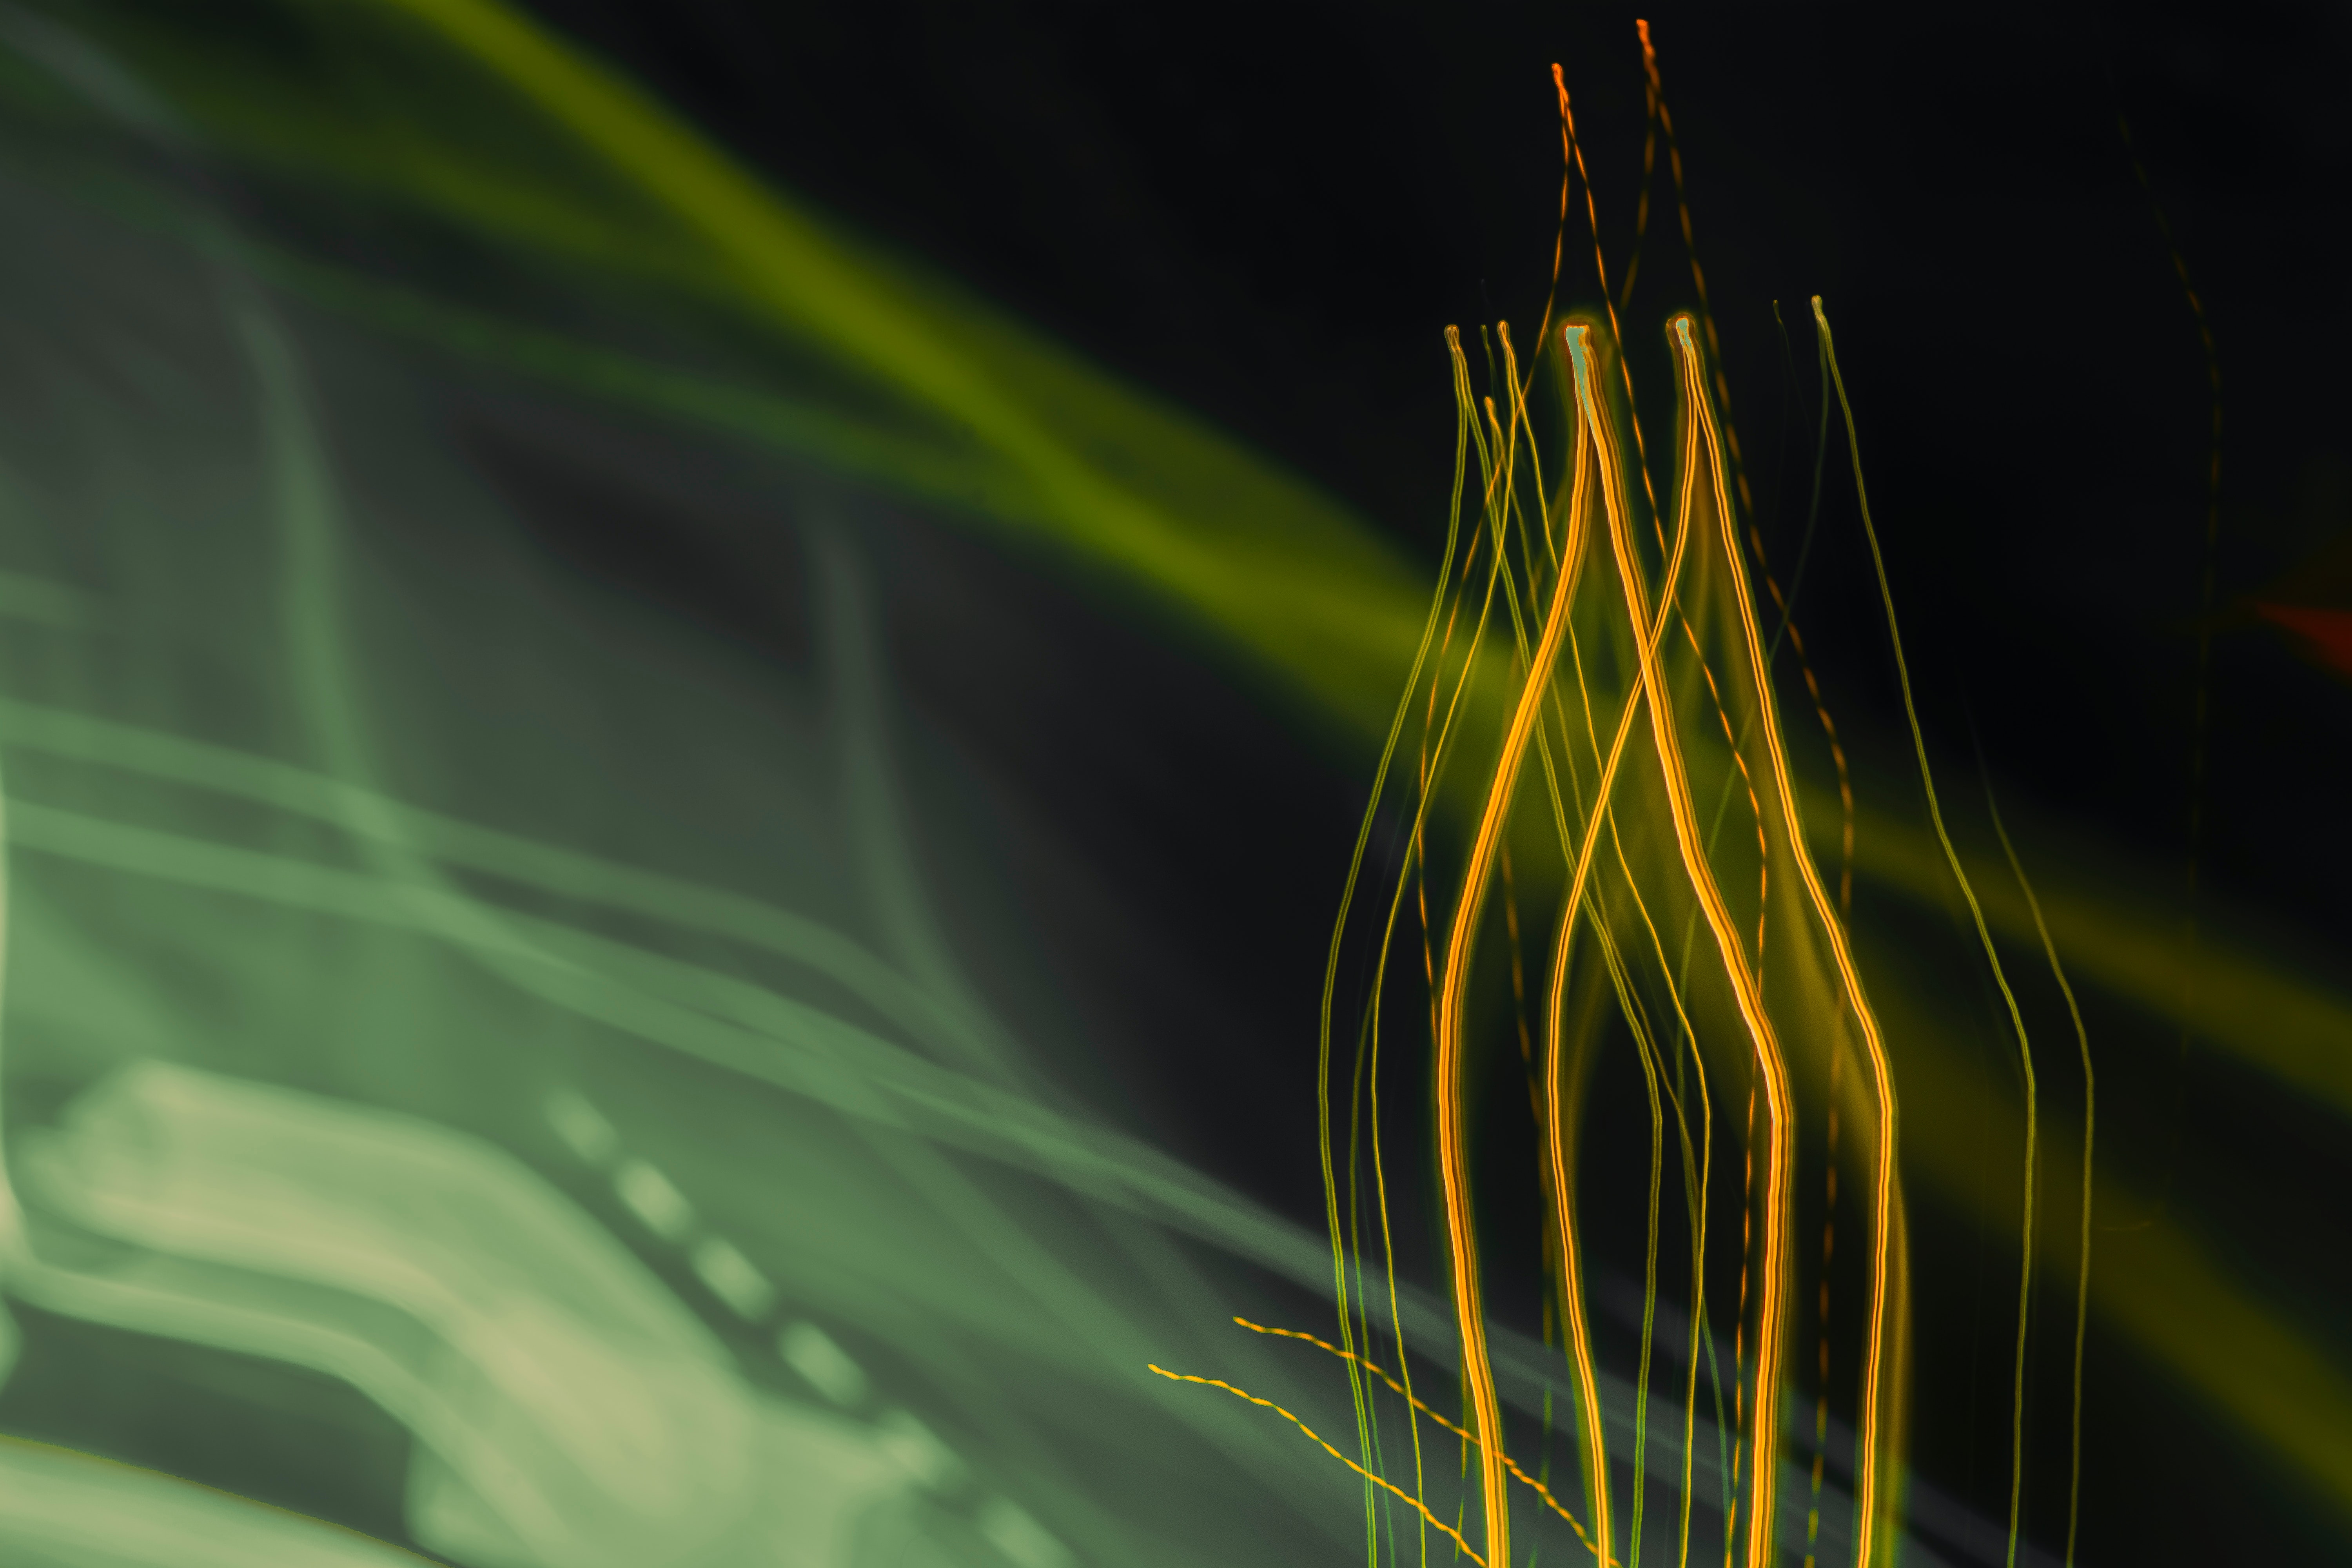
art, water, liquid, terrestrial plant, font, grass, electric blue, plant, macro photography, graphics, darkness, pattern, circle, flowering plant, fractal art, electricity, graphic design, plant stem